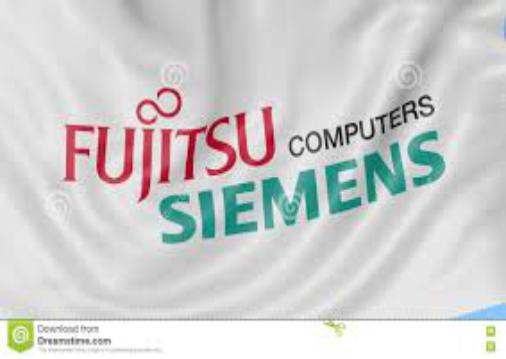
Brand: Fujitsu Siemens
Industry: Electronic